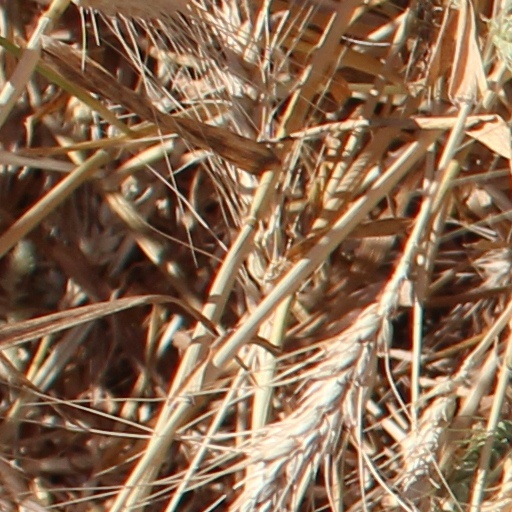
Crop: wheat